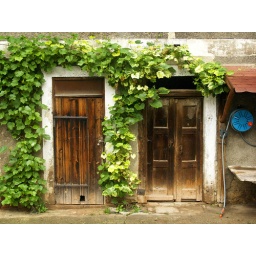
Courtyard doors to a barn at the Villa Greta family hotel in the Kaczawskie Mountains, Swierzawa, Poland